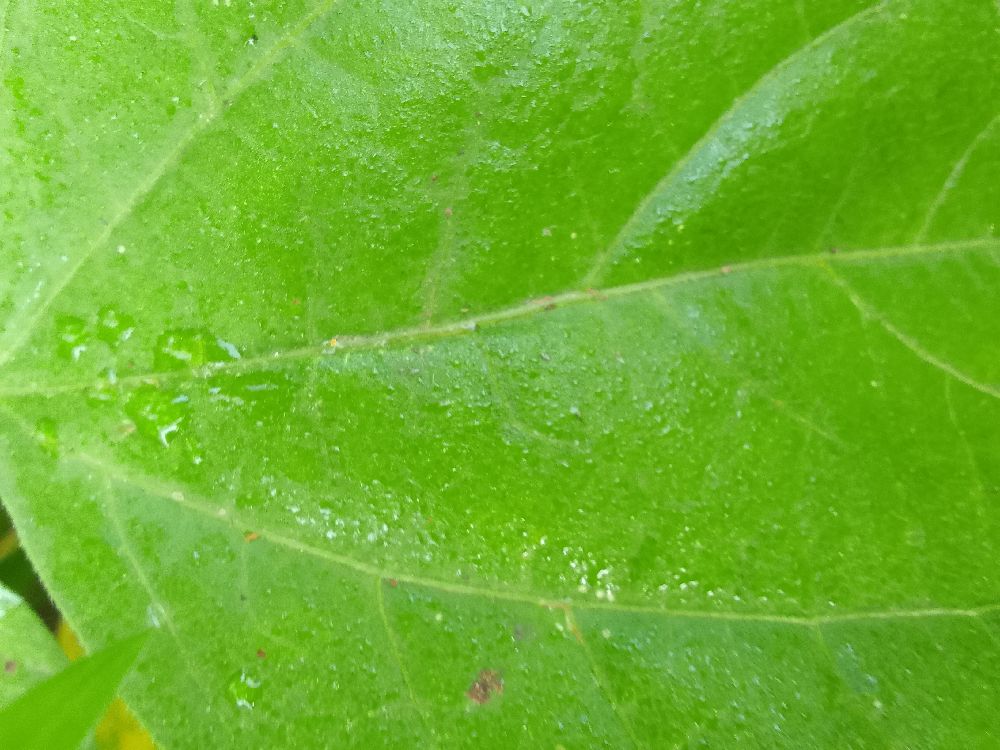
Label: healthy